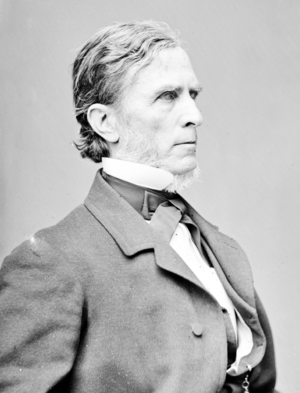
William Pitt Fessenden, né le 16 octobre 1806 à Boscawen et mort le 8 septembre 1869 à Portland, est un homme politique américain. Membre du Parti whig, de l'Opposition Party puis du Parti républicain, il est représentant du Maine de 1841 à 1843, secrétaire du Trésor entre 1864 et 1865 dans l'administration du président Abraham Lincoln, et sénateur du même État de 1854 à 1864 puis de 1865 à 1869.
Depuis son attachement aux États-Unis le 15 mars 1820, l'État du Maine élit deux sénateurs, membres du Sénat fédéral.